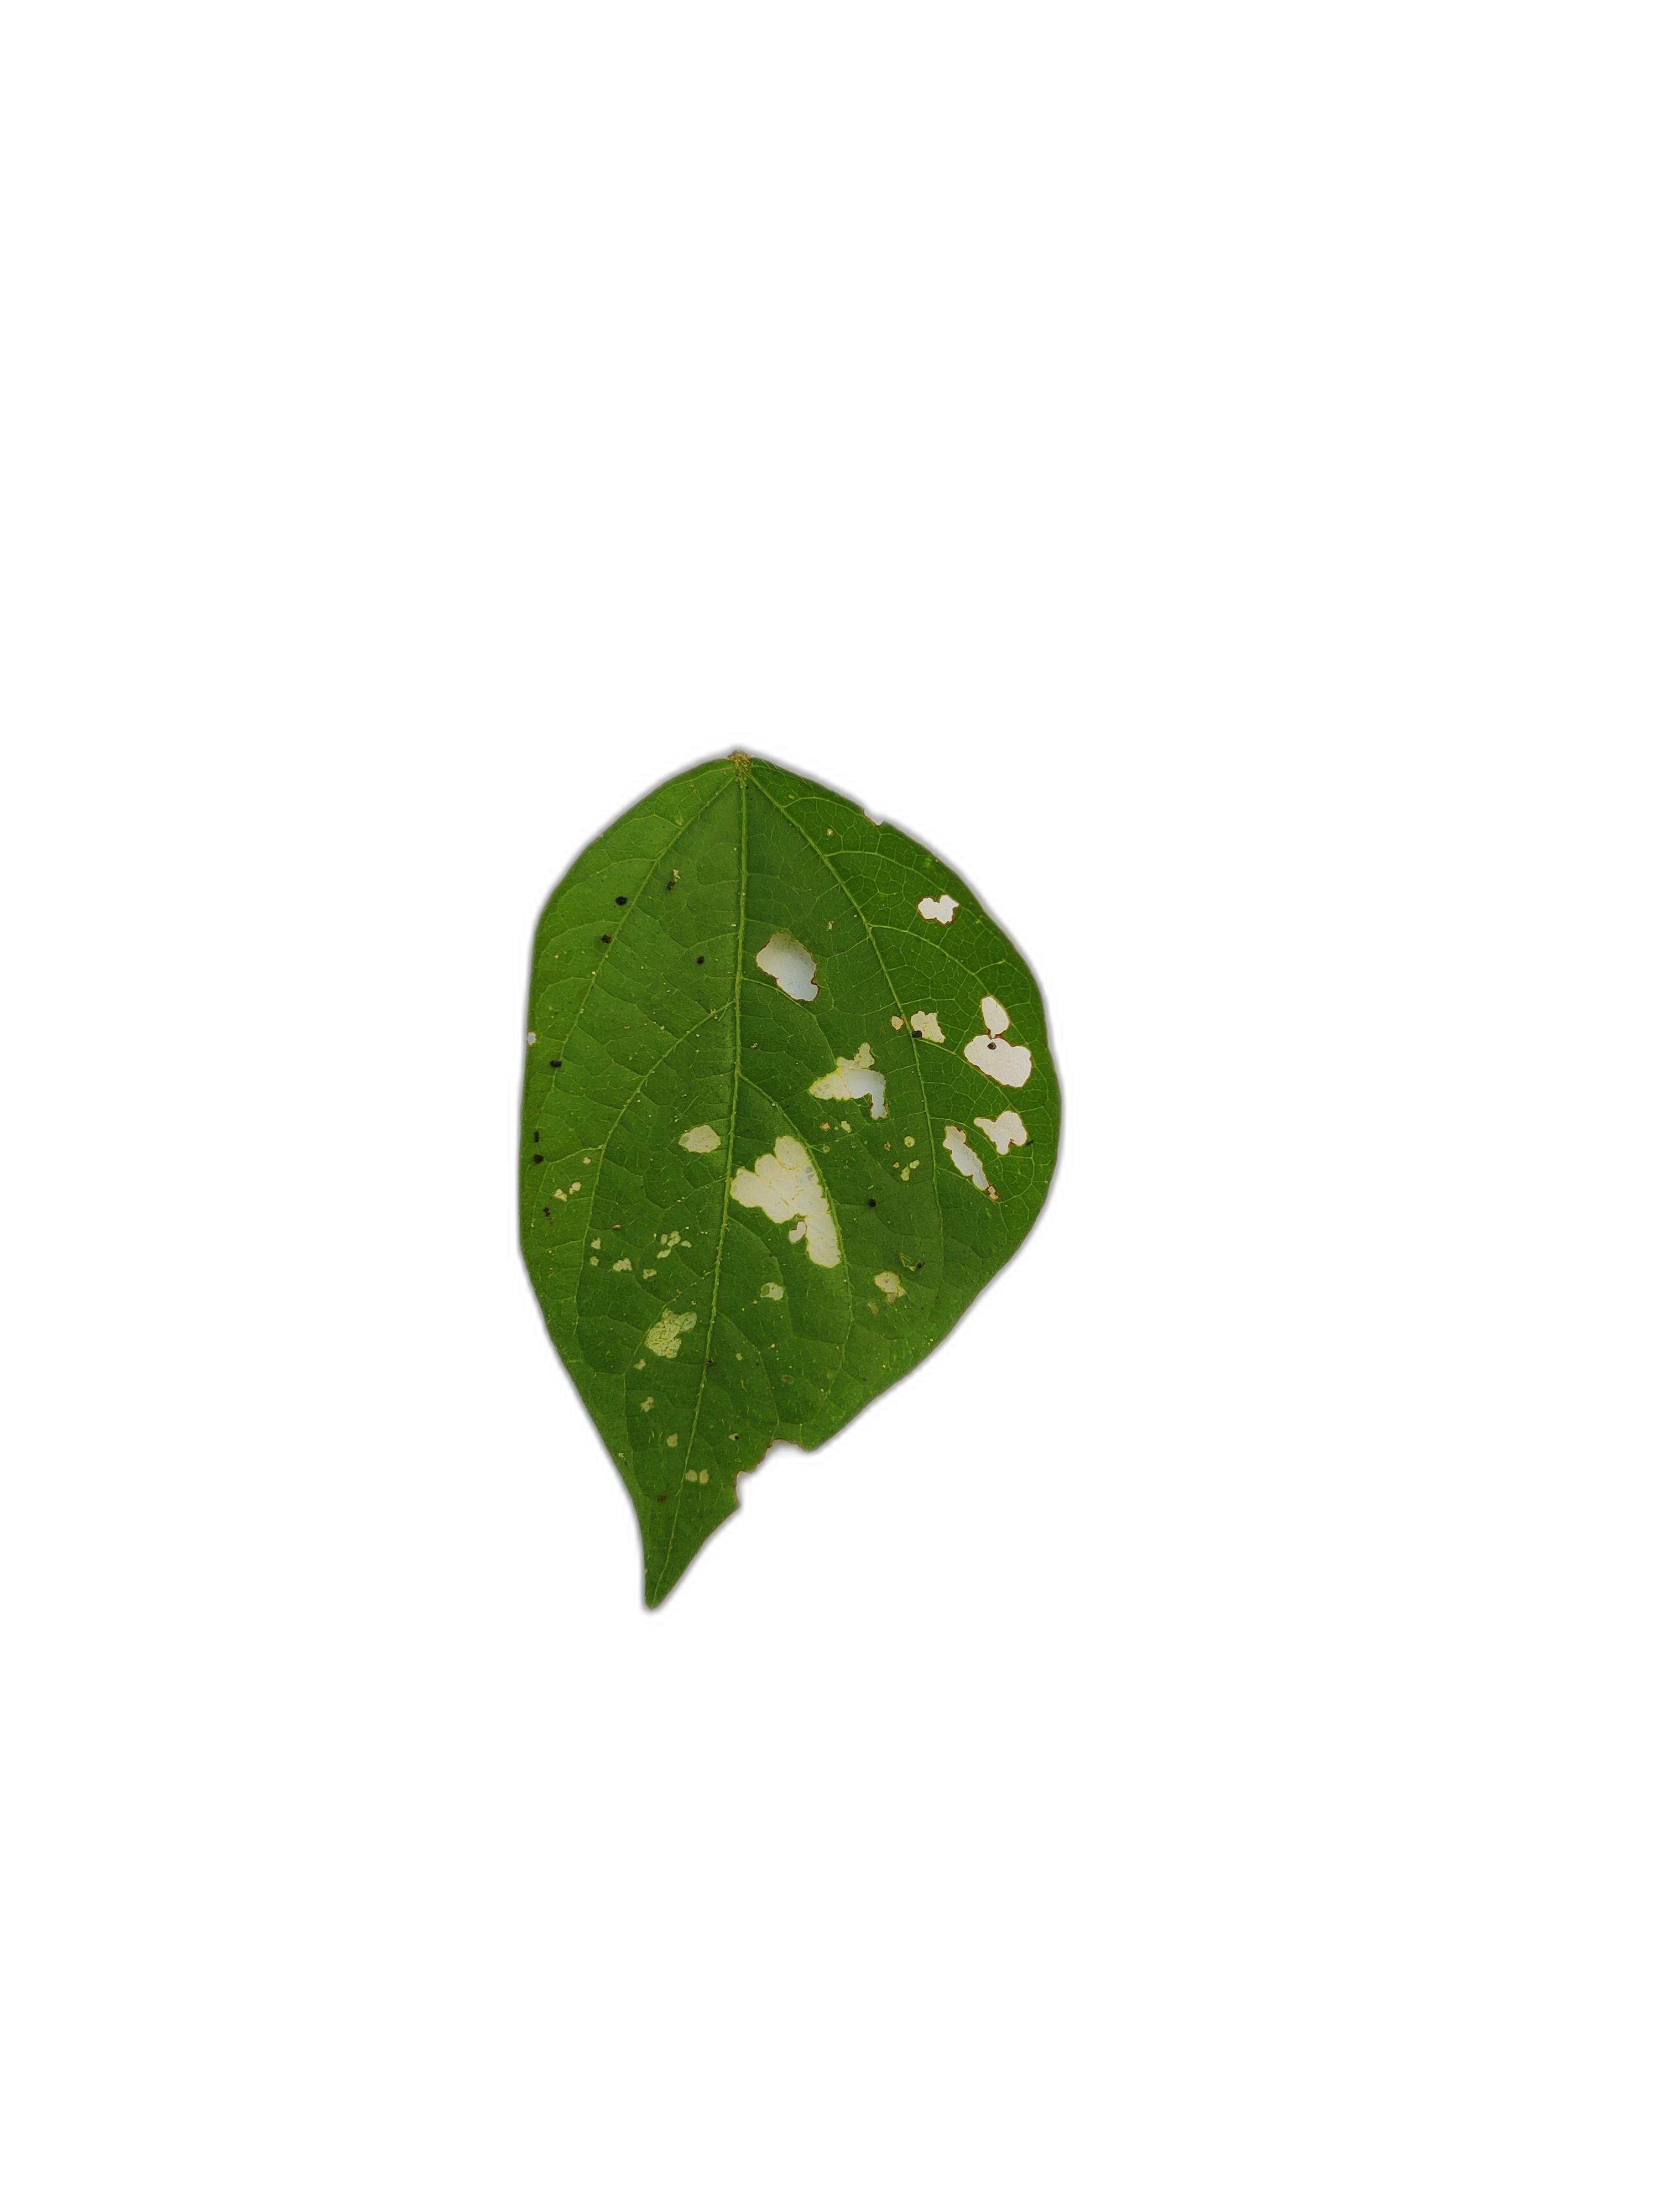
Label: Insect